Vermont

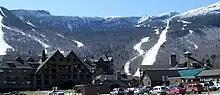
Stowe Resort Village

Summer camps such as Camp Abnaki, Camp Billings, Camp Dudley, and Camp Hochelaga contribute to Vermont's tourist economy.